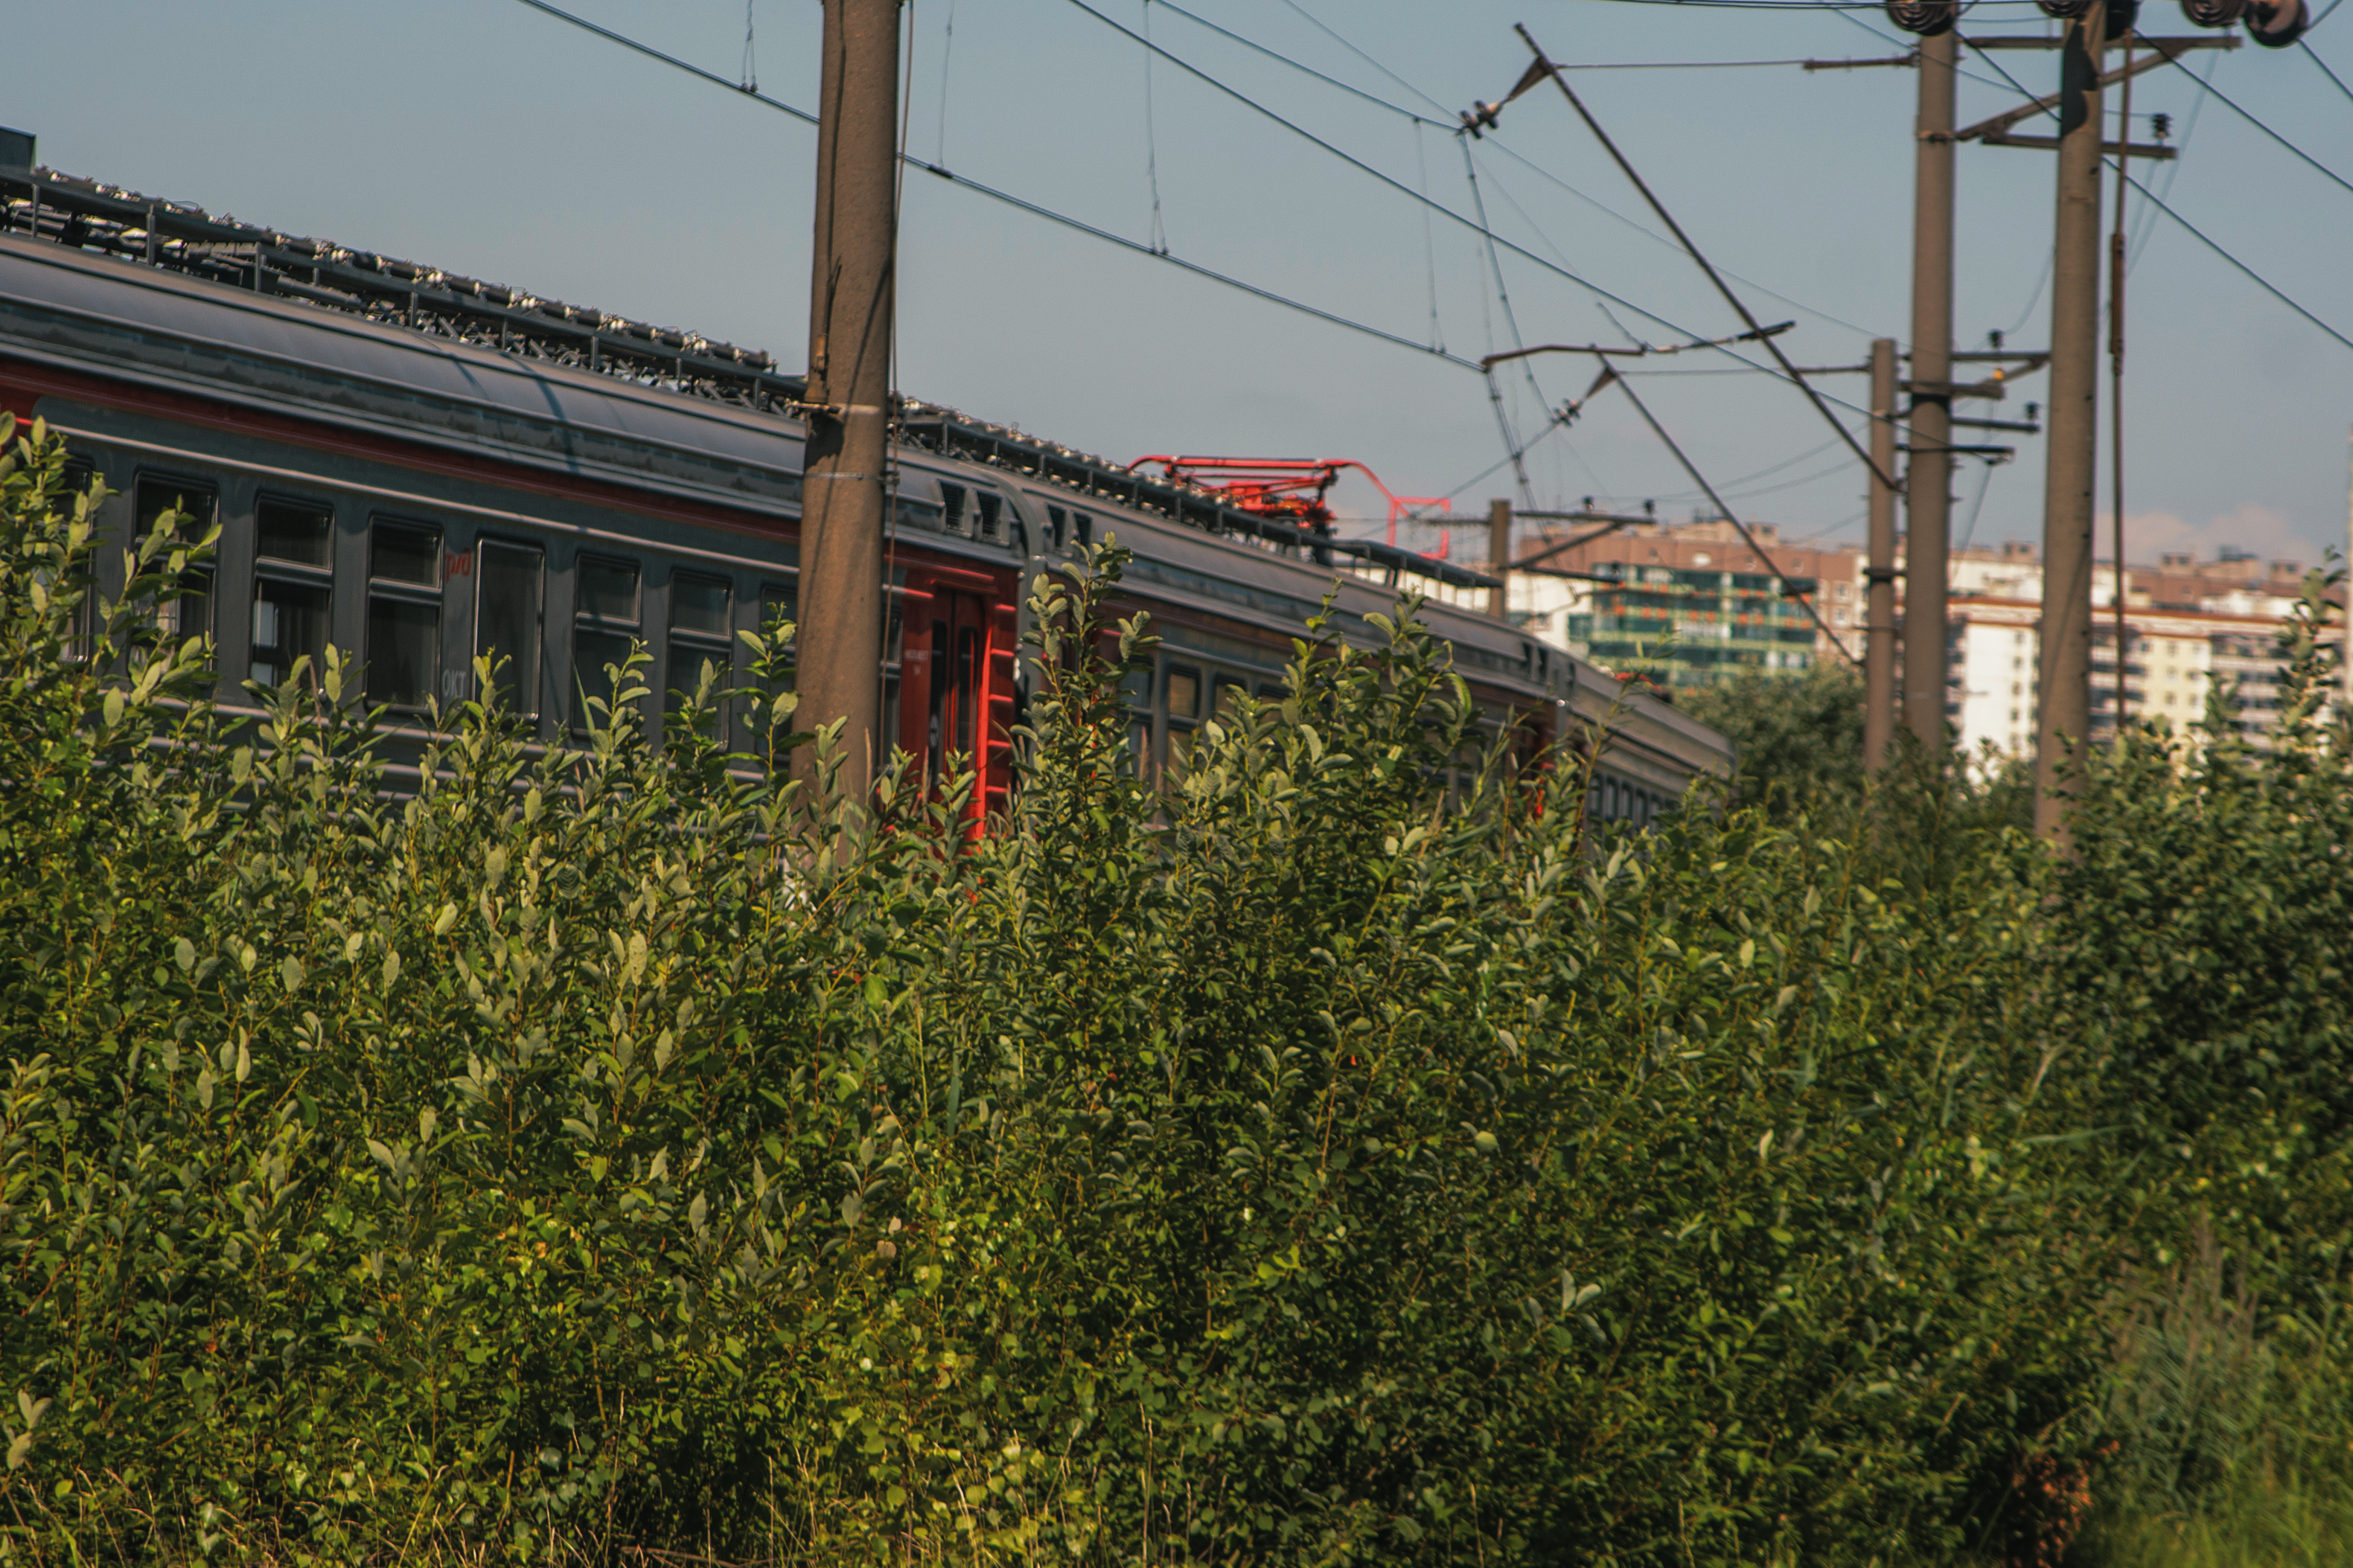
images, plant, building, sky, electricity, tree, land lot, overhead power line, track, rolling stock, grass, rolling, train, railway, rural area, city, public transport, road, slope, locomotive, railroad car, facade, electrical supply, public utility, shrub, transmission tower, wire, landscape, metal, bridge, flowering plant, tower, electric locomotive, passenger car, electrical network, transport, overpass, suburb, prairie, field, tower block, electrical wiring, shrubland, girder bridge, cable